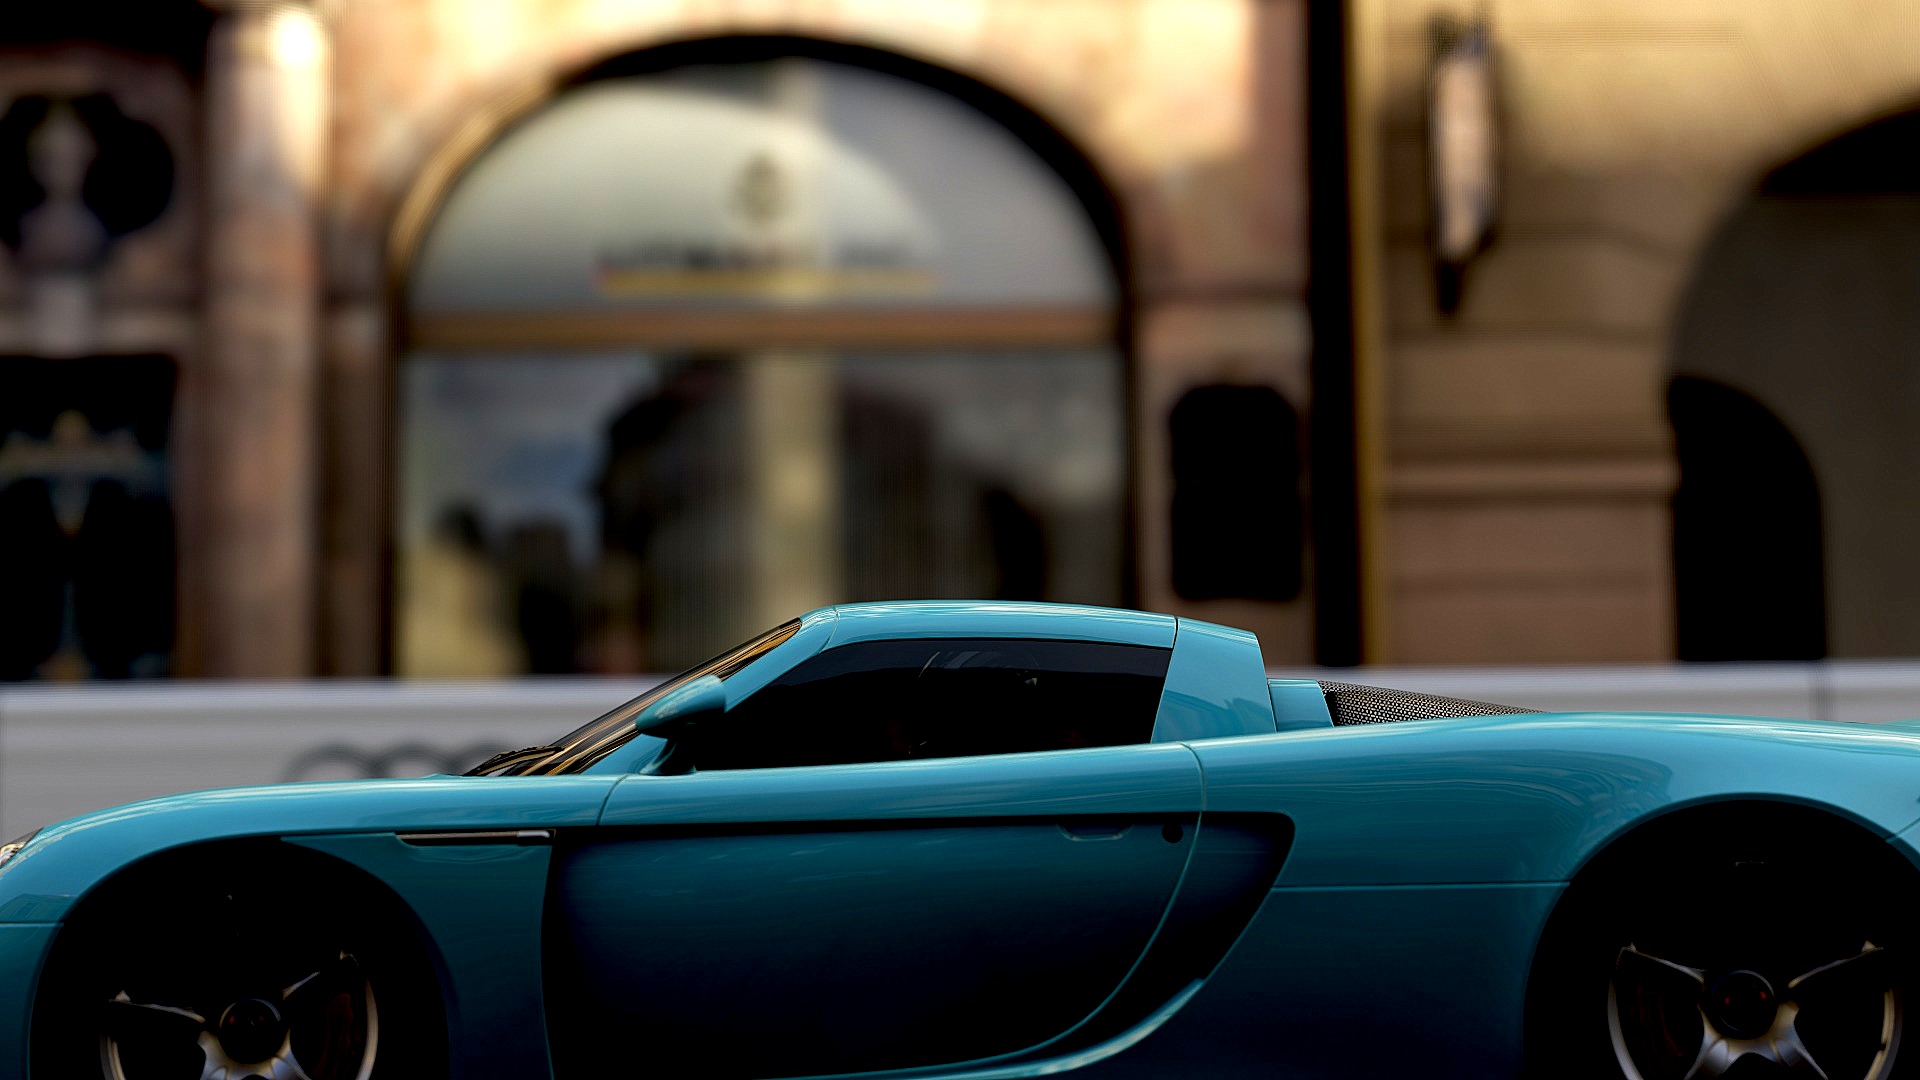
car, vehicle, sports car, race car, supercar, land vehicle, automobile make, automotive design, performance car, porsche carrera gt